History of the Netherlands

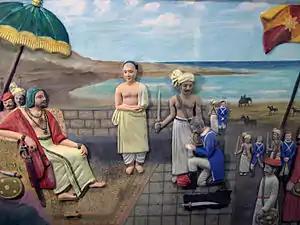
Eustachius De Lannoy of the Dutch East India Company surrenders to Maharaja Marthanda Varma of the Indian Kingdom of Travancore after the Battle of Colachel. (Depiction at Padmanabhapuram Palace)

The colony was a private business venture to exploit the fur trade in beaver pelts. New Netherland was slowly settled during its first decades, partially as a result of policy mismanagement by the Dutch West India Company (WIC), and conflicts with Native Americans. During the 1650s, the colony experienced dramatic growth and became a major port for trade in the Atlantic World, tolerating a highly diverse ethnic mix. The surrender of Fort Amsterdam to the British control in 1664 was formalized in 1667, contributing to the Second Anglo–Dutch War. In 1673 the Dutch re-took the area, but later relinquished it under the 5 April 1674 Treaty of Westminster ending the Third Anglo-Dutch War.